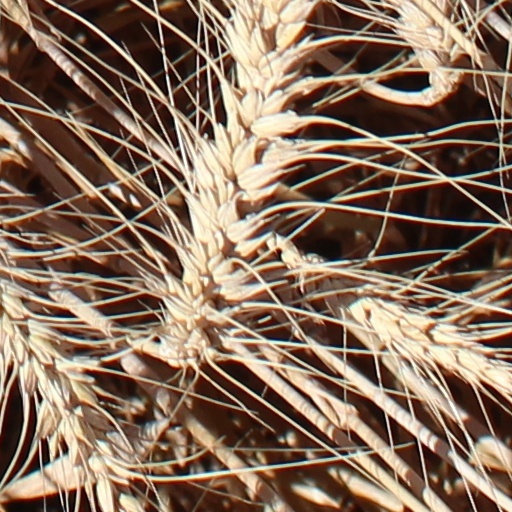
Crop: wheat